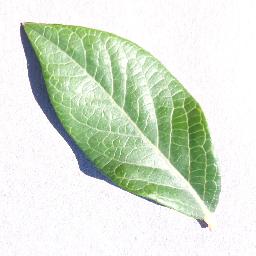
Label: Blueberry___healthy